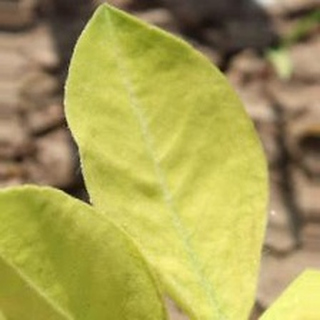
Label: groundnut_nutrition_deficiency